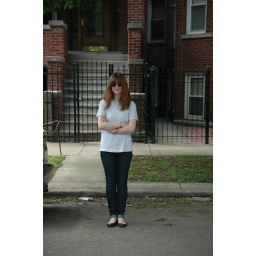
girl in front of home